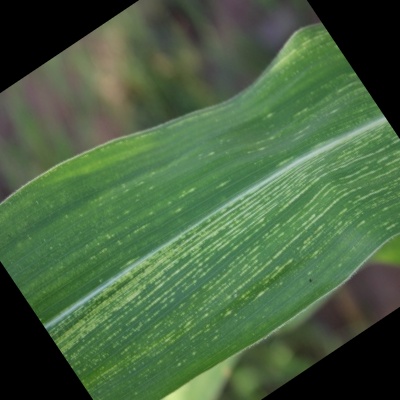
Label: Corn_(Maize)___Maize_Streak_Virus